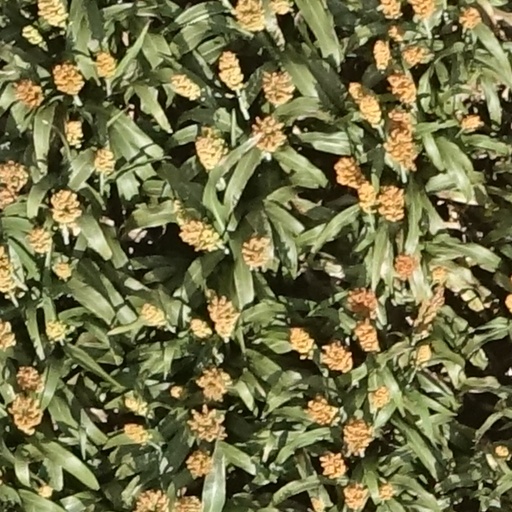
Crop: sorghum